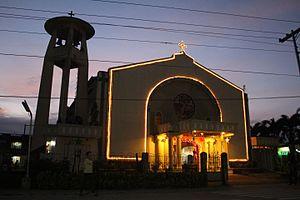
Taft est une localité de la province du Samar oriental, aux Philippines. En 2015, elle compte 18 915 habitants.